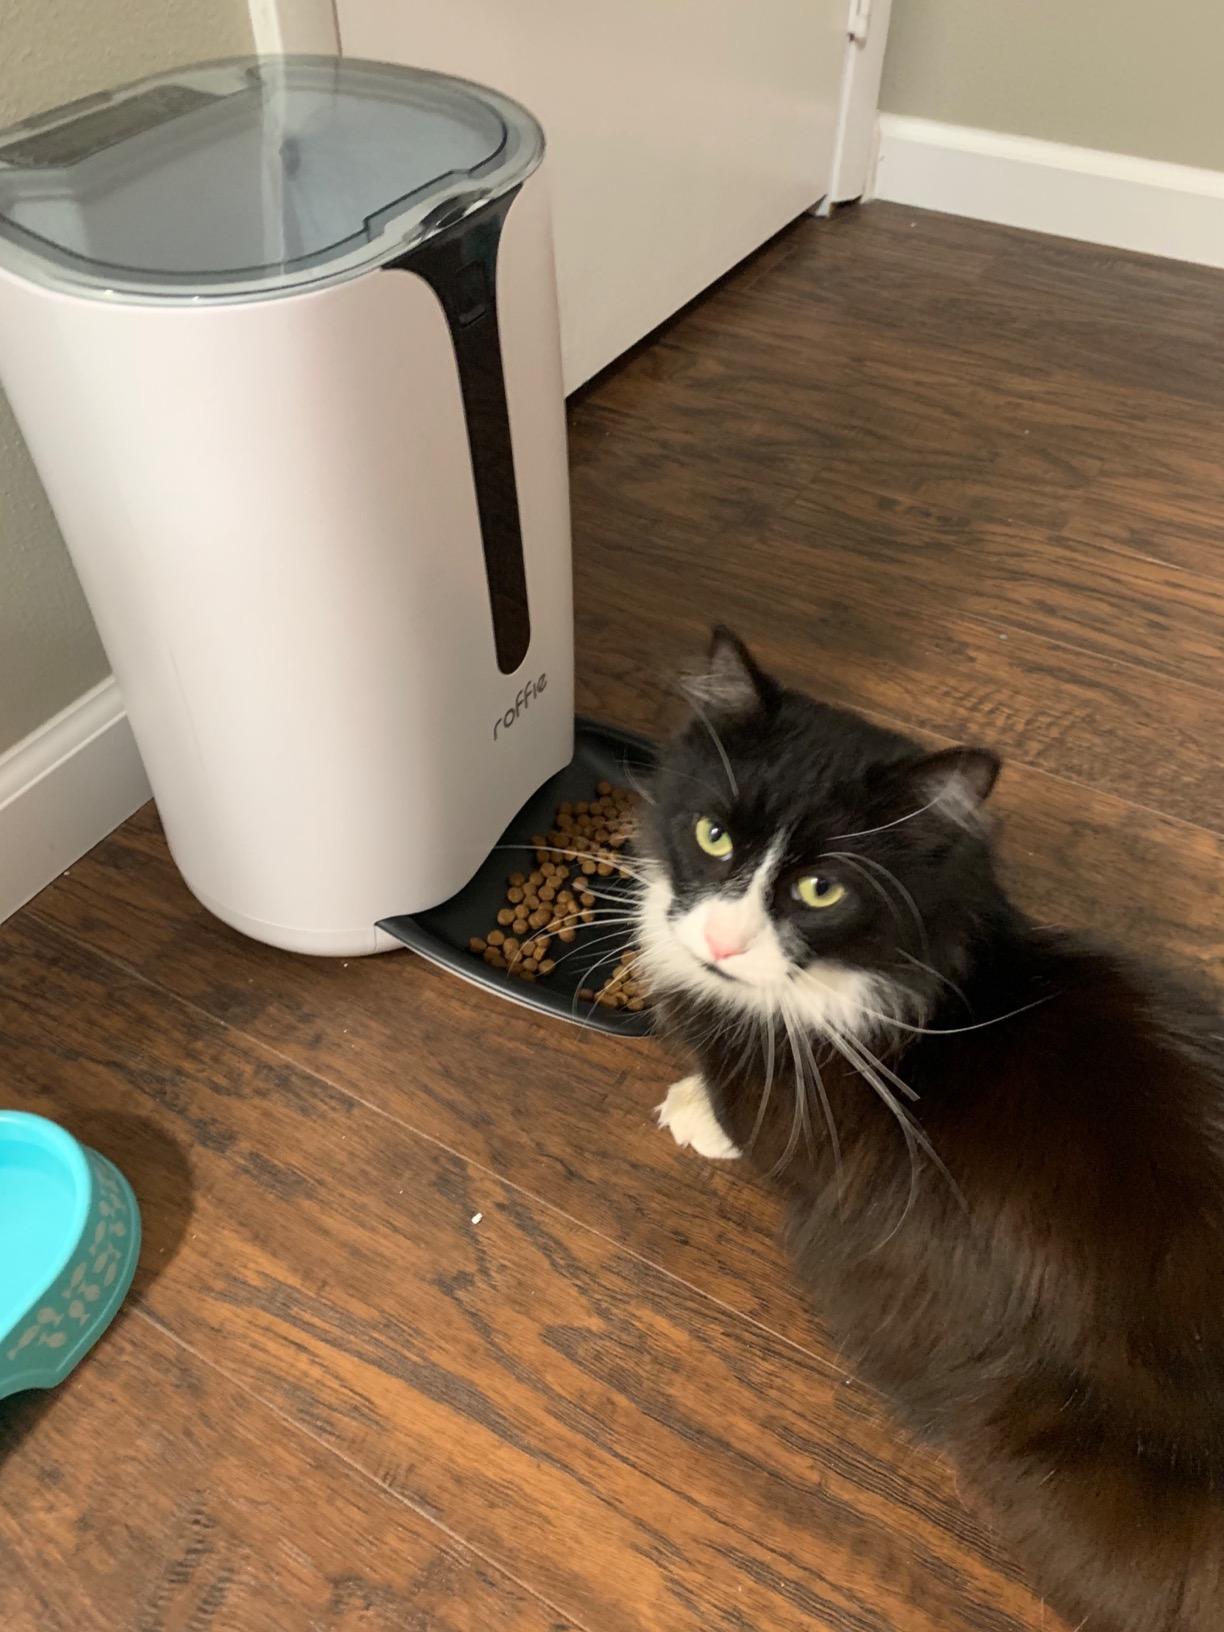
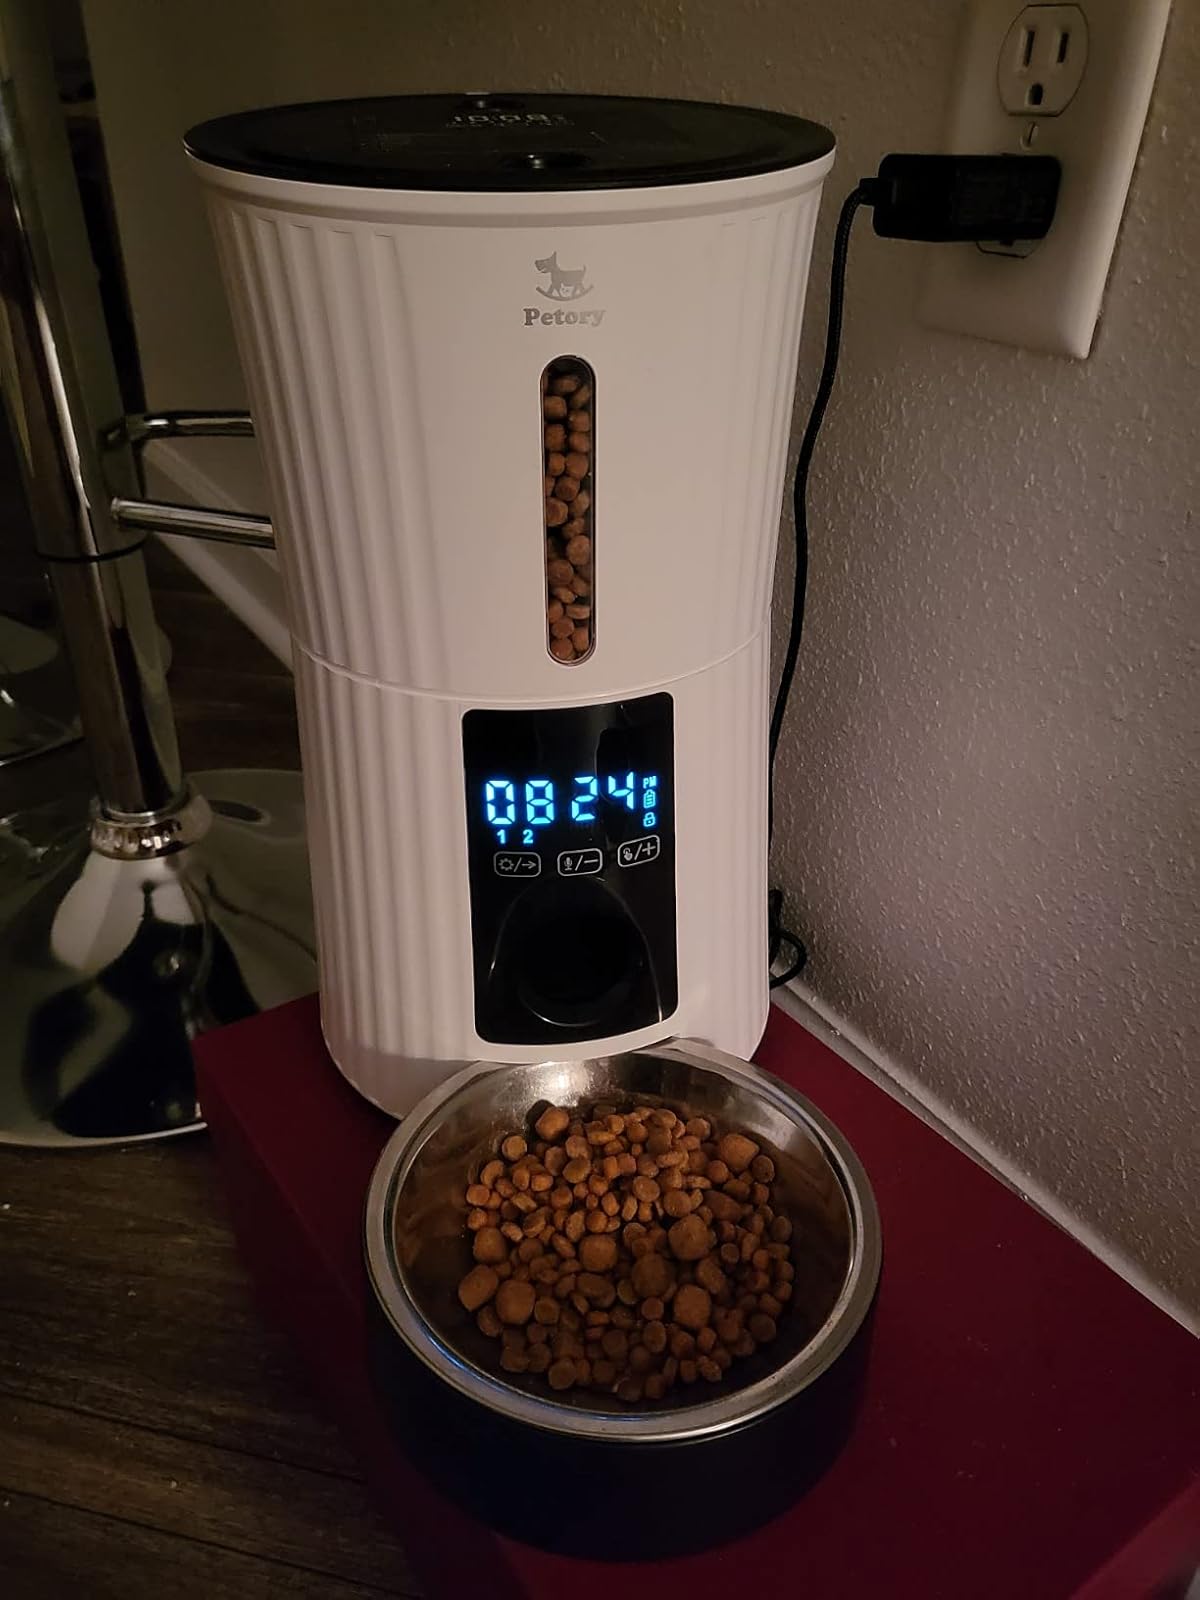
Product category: items_feeder
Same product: no